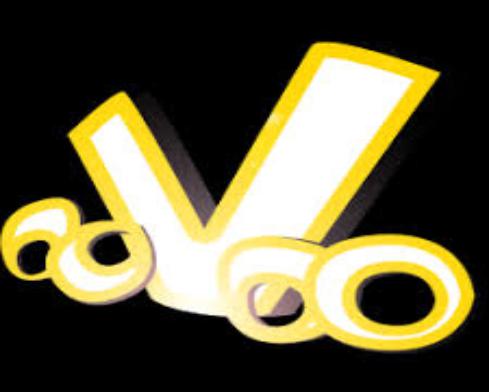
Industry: Others